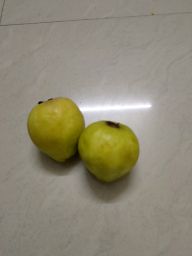
Fruit: Guava
Quality: Good